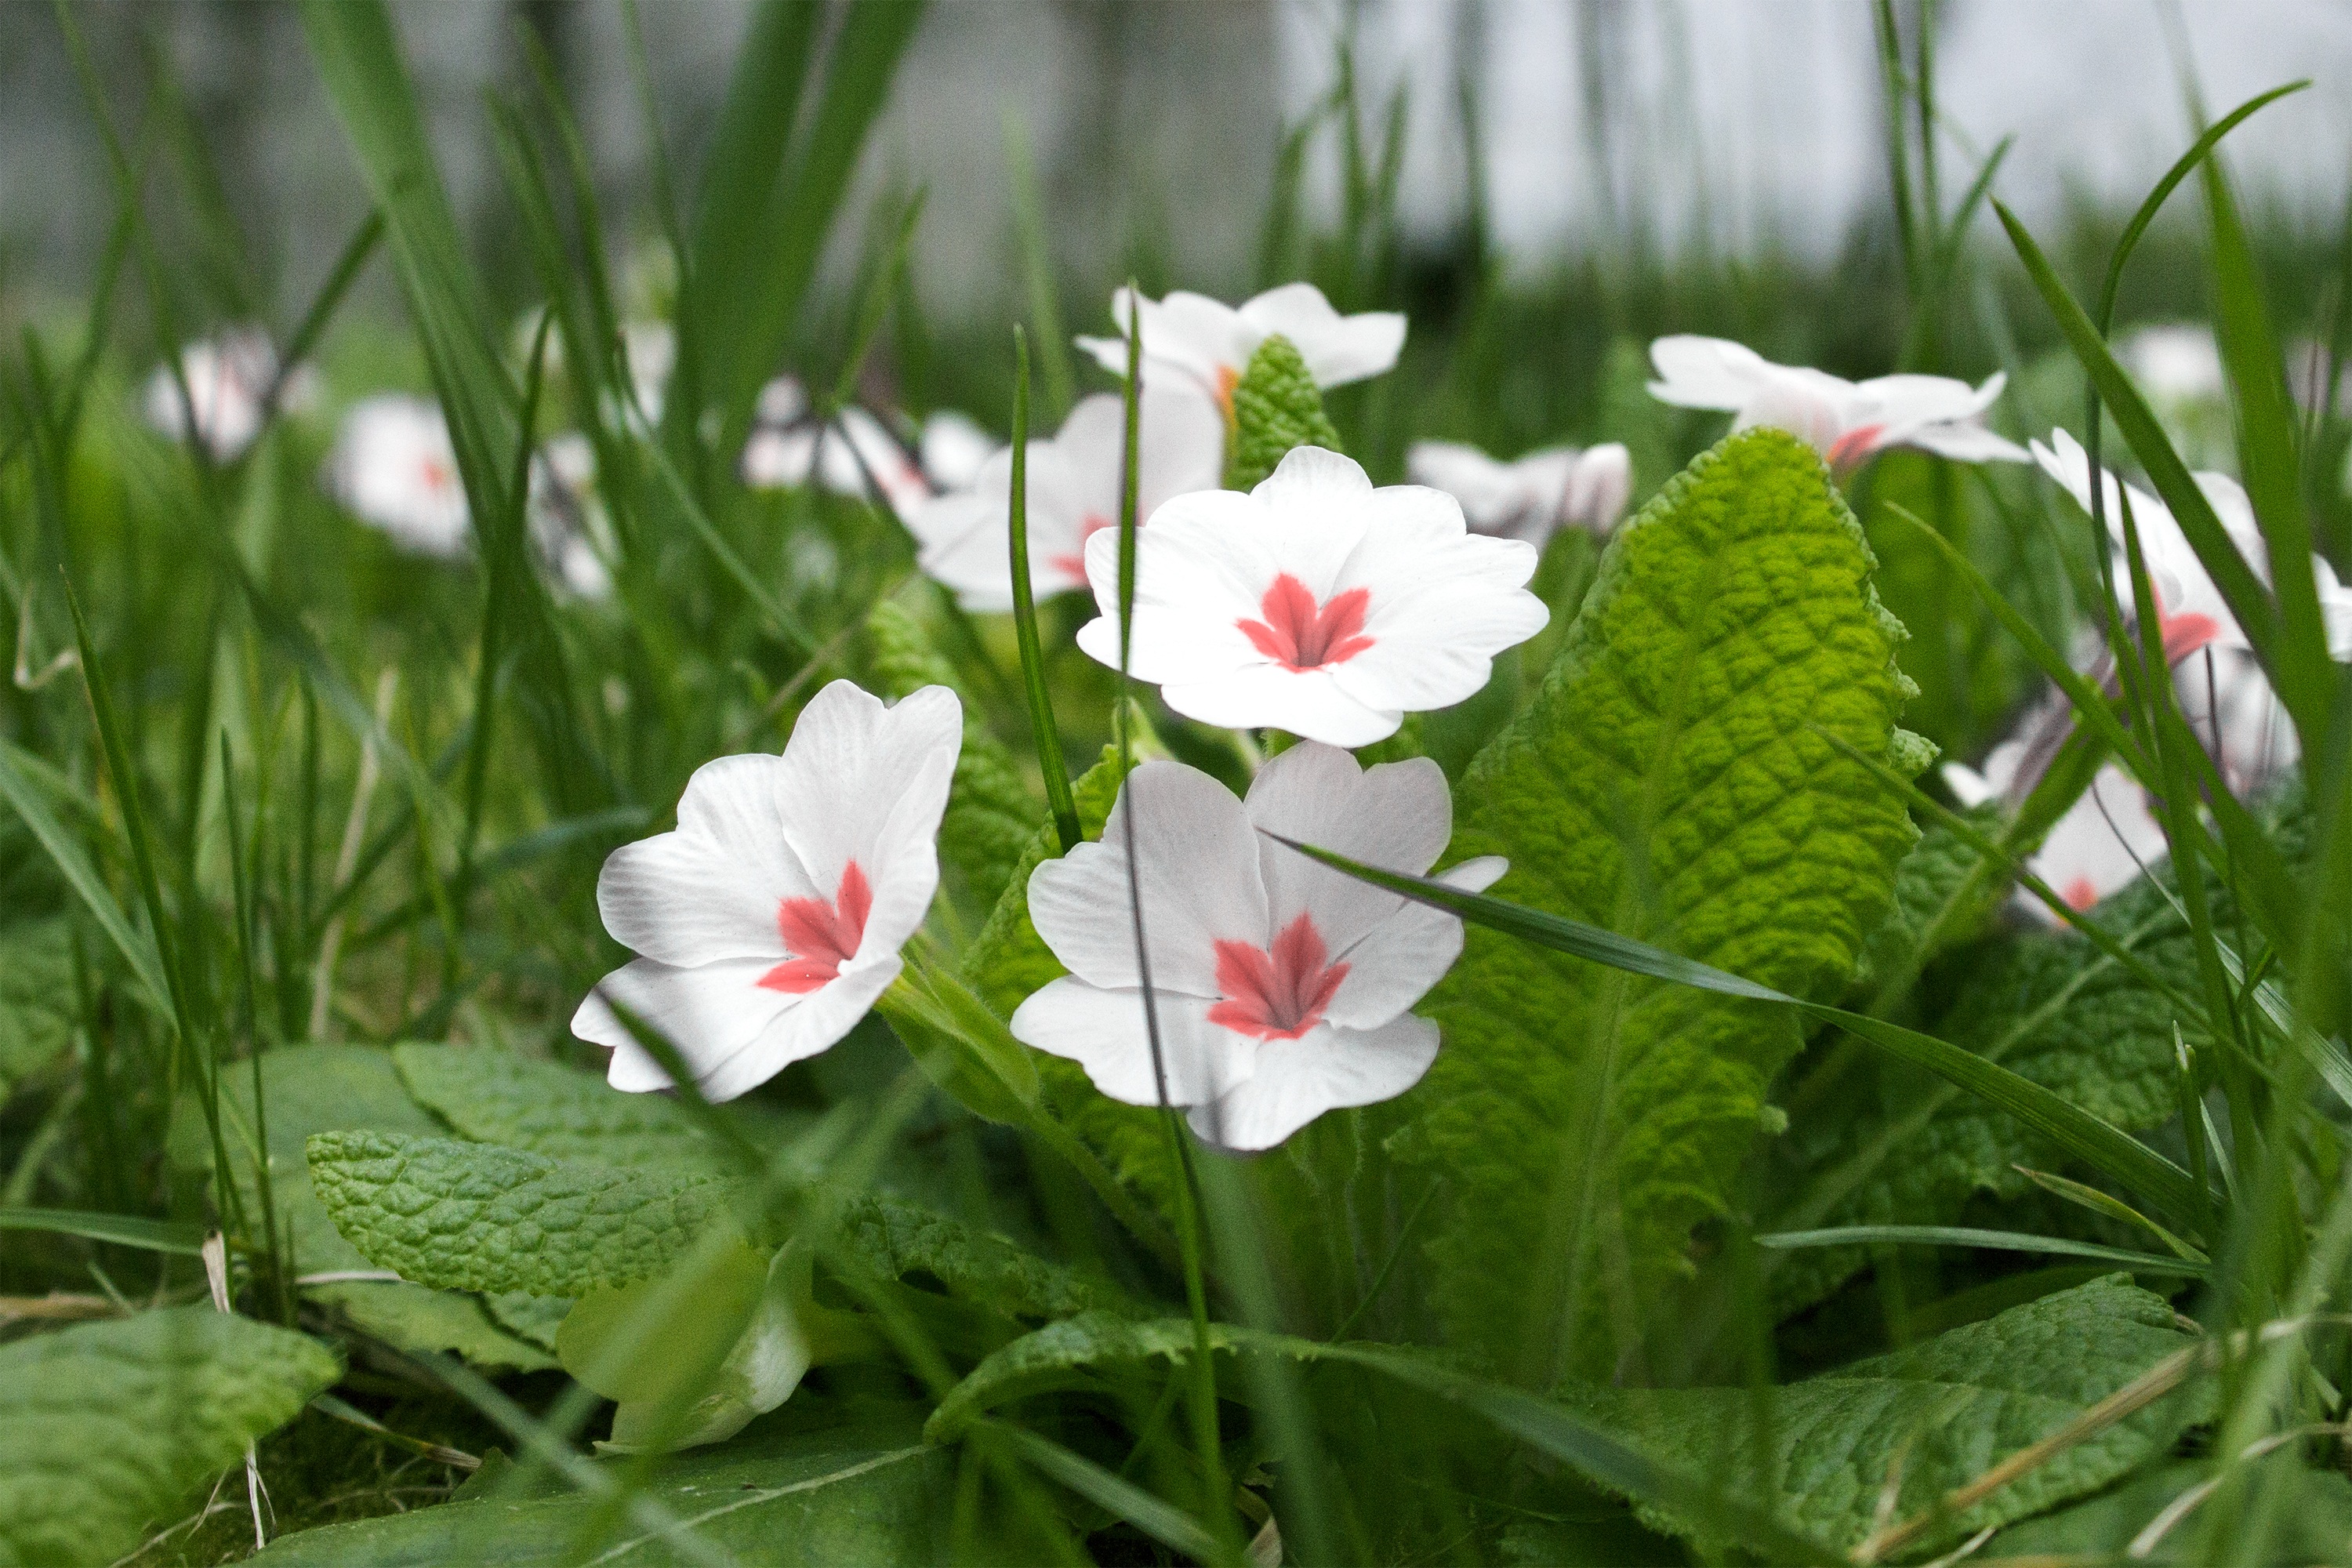
nature, grass, outdoor, plant, white, lawn, meadow, leaf, flower, summer, decoration, spring, green, natural, park, botany, garden, pink, flora, season, life, wildflower, flowering plant, land plant